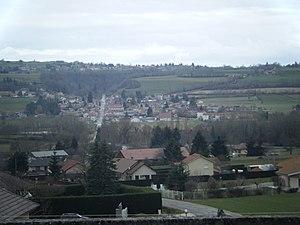
Vue sur Biol depuis Montrevel en mars 2019
Montrevel est une commune française située dans le département de l'Isère en région Auvergne-Rhône-Alpes.
L'Hien est une rivière française, en région Auvergne-Rhône-Alpes, dans le département de l'Isère dans l'arrondissement de La Tour-du-Pin. Ce cours d'eau est un affluent gauche de la Bourbre et donc, un sous-affluent du Rhône.